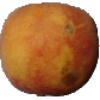
Label: Peach 1